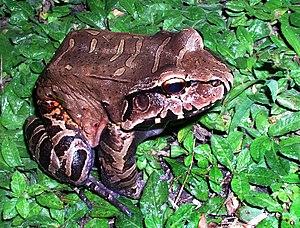
Leptodactylus knudseni, Palestina, Nueva Cajamarca, San Martin, Pérou
Leptodactylus knudseni est une espèce d'amphibiens de la famille des Leptodactylidae.